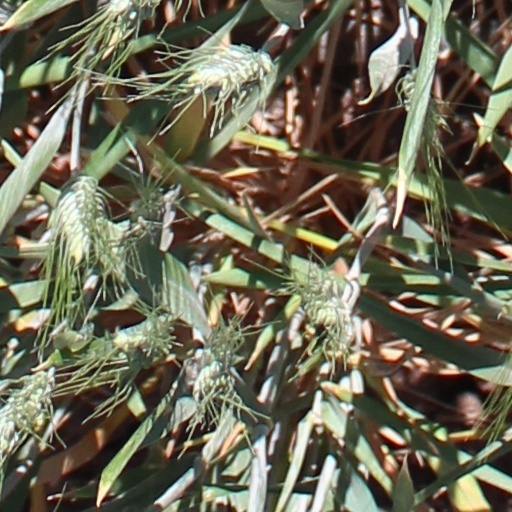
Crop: wheat